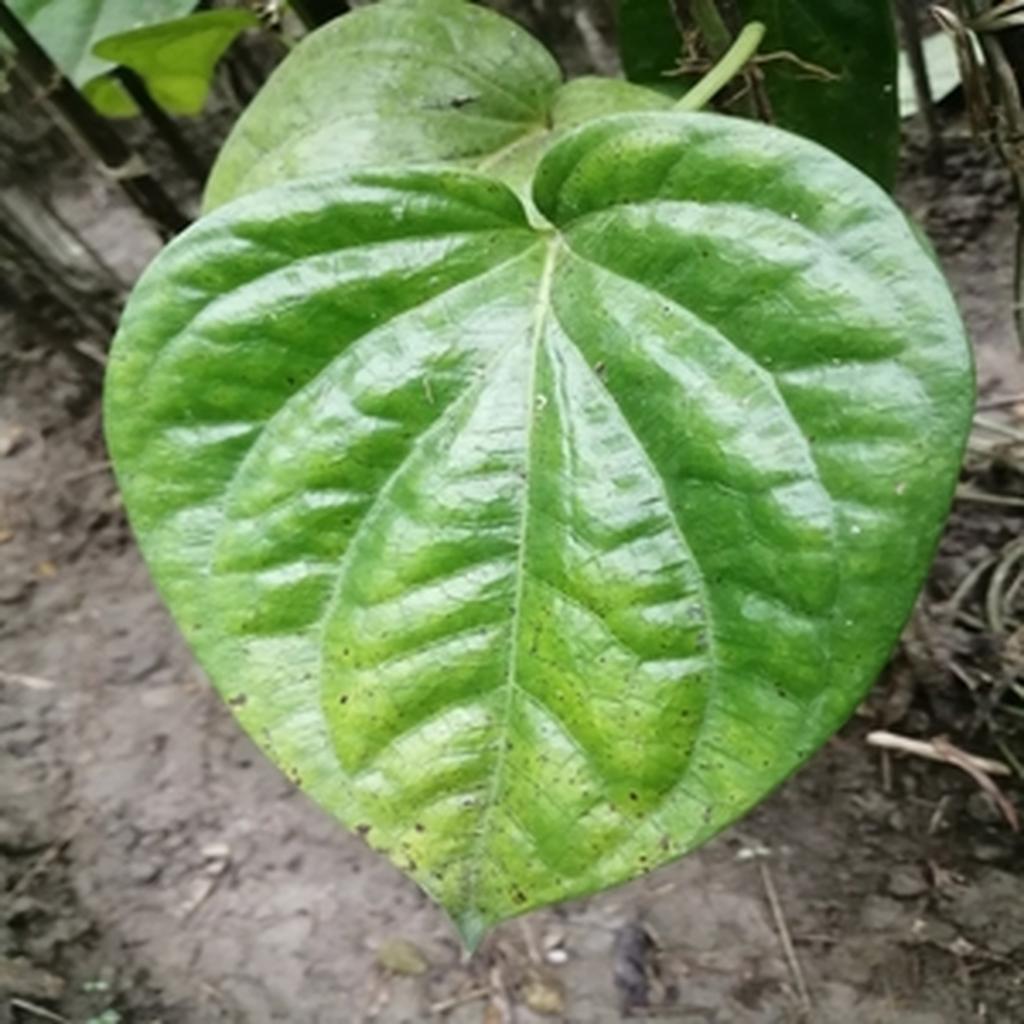
Label: Leaf_Spot